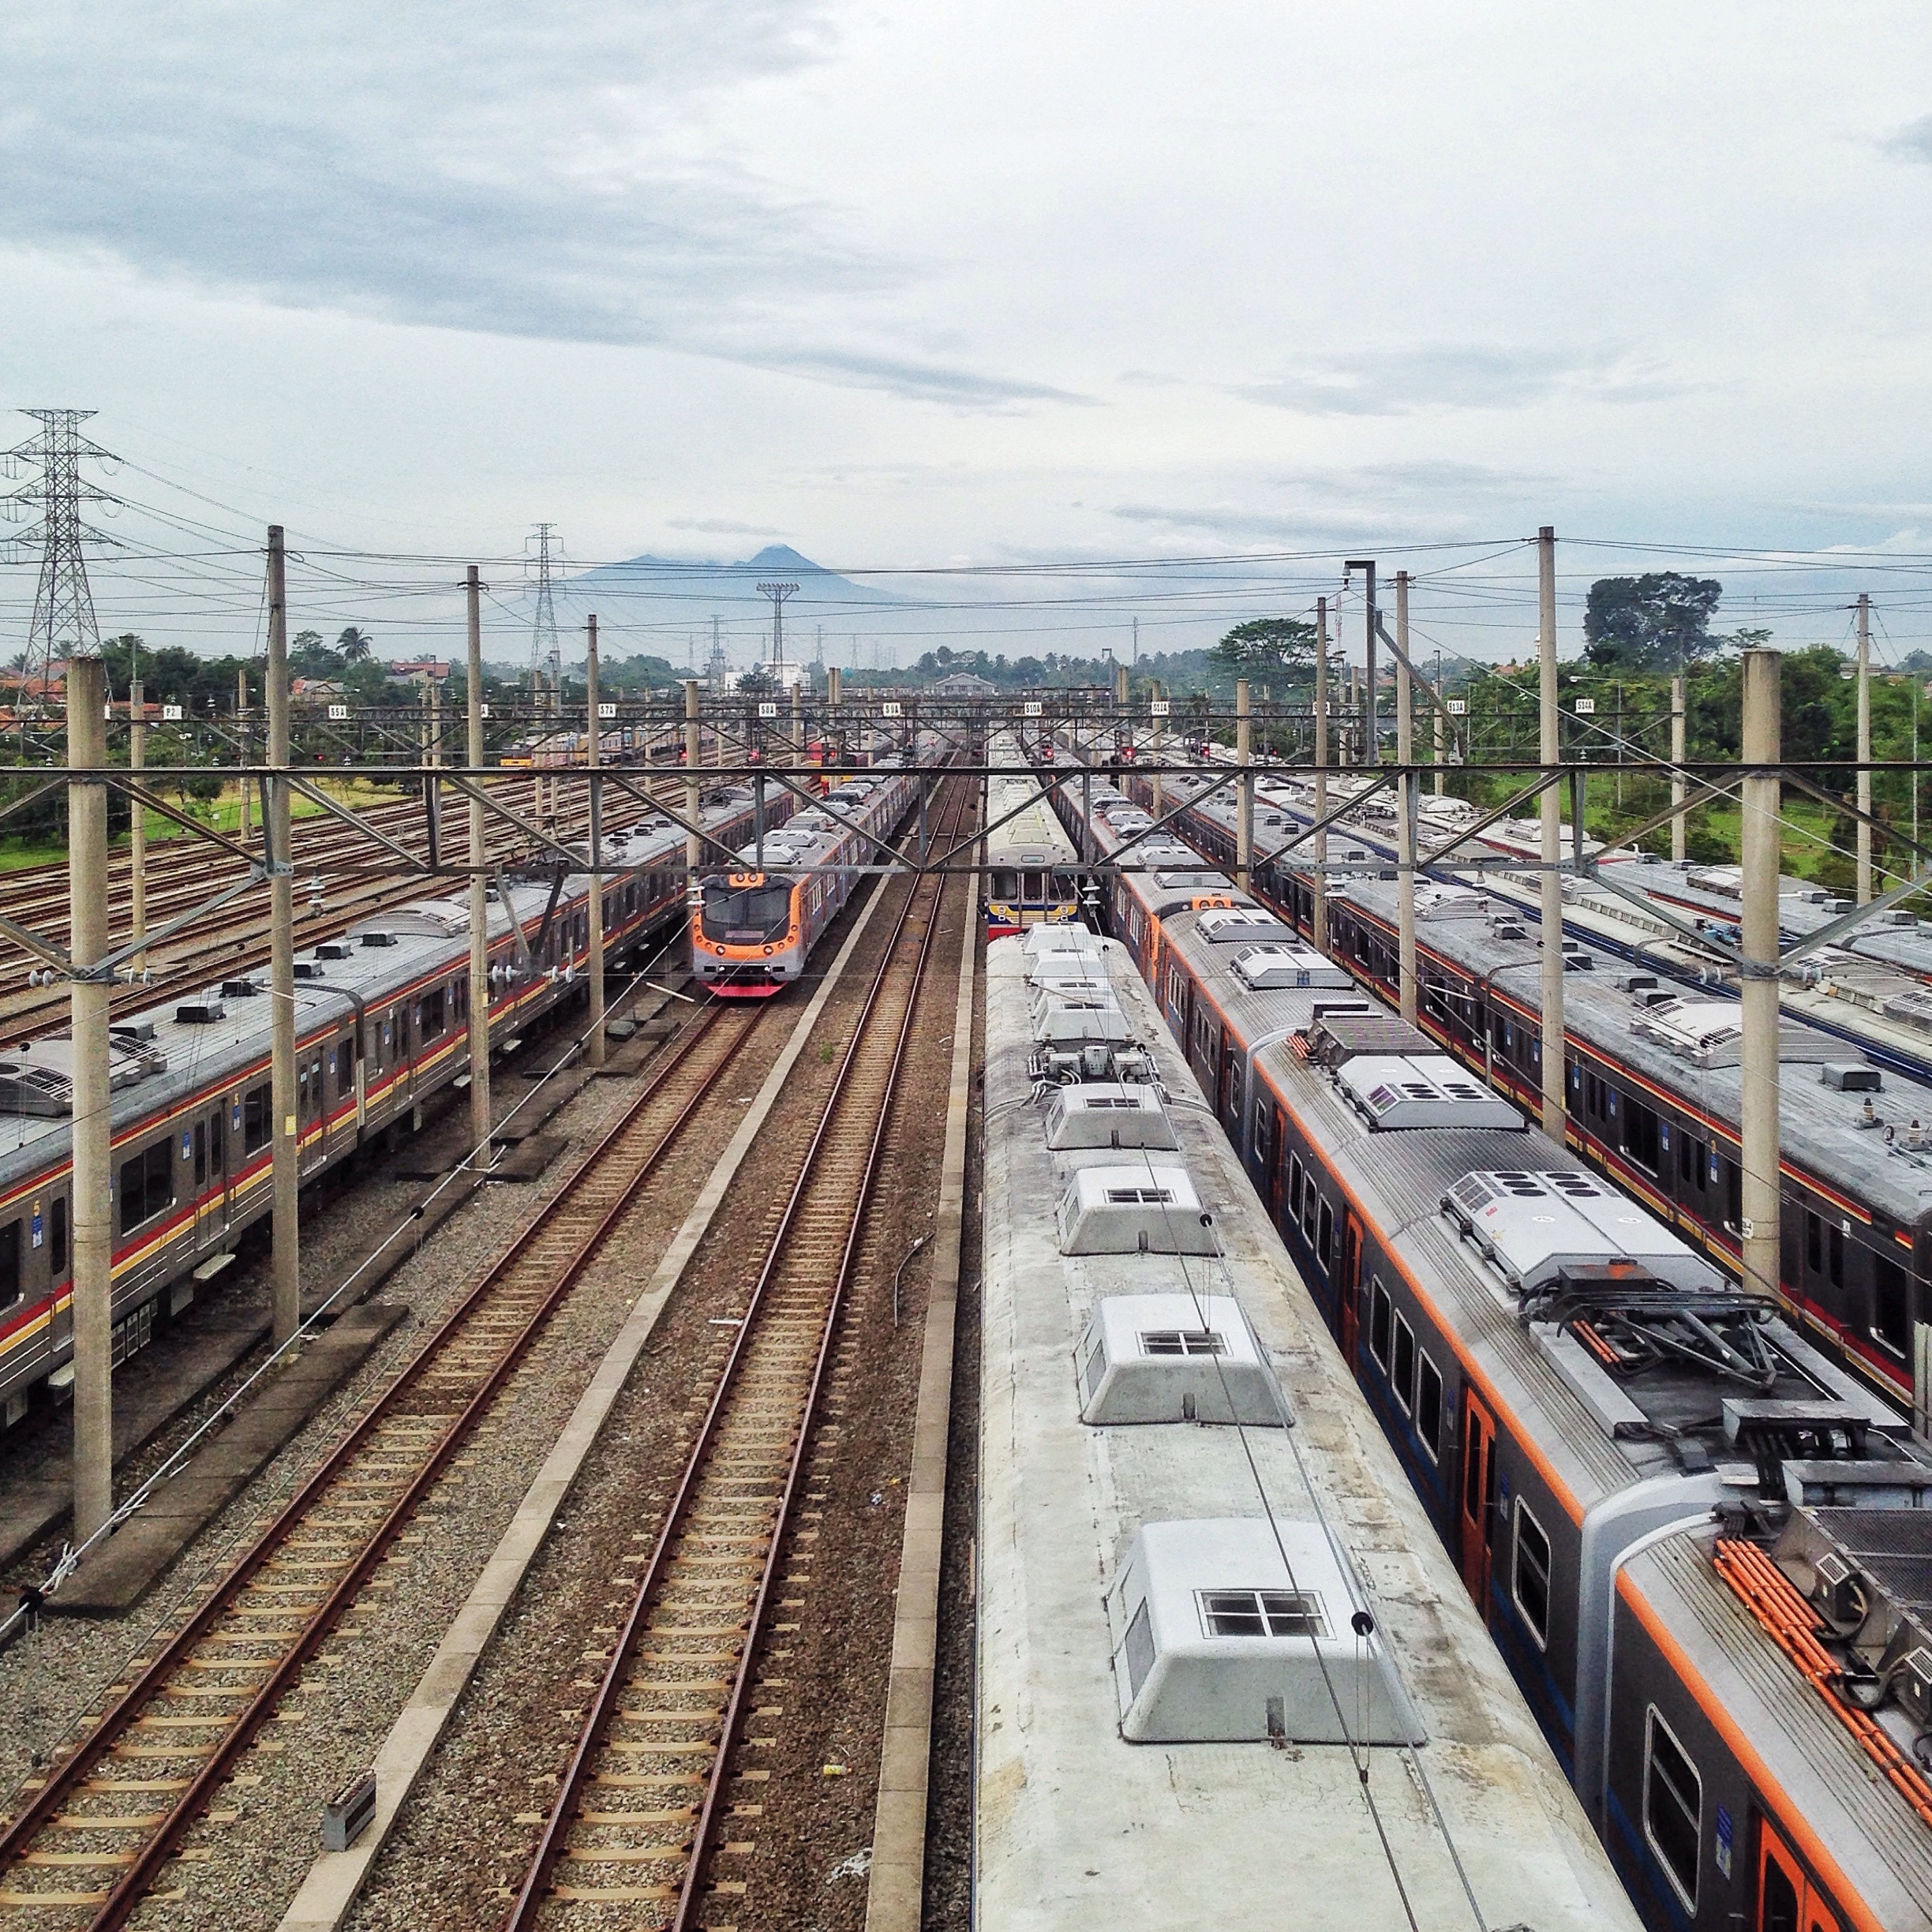
track, highway, train, overpass, transport, vehicle, train station, lane, public transport, race track, junction, rail transport, residential area, rolling stock, metropolitan area, controlled access highway, high speed rail